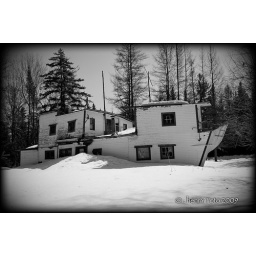
boat shaped house in Adirondack Park Preserve, New York.